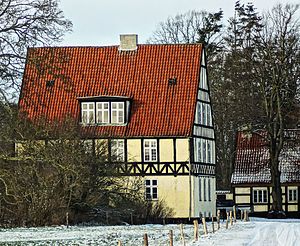
Vedø Hovedgård
Vedø's hvoedbygning fra 1918 er opført i Skønvirke-stil (Jugend) af arkitekt Anton Rosen (1859 - 1928)
Vedø gods v. Kolindsund
Vedø Hovedgård er en gammel hovedgård på Djursland, der ligger ved den vestligste ende af den drænede sø, Kolindsund, 4 kilometer nordøst for Kolind. Der hører 152 haktar jord til. Landbruget har siden 1994 været drevet i et driftsfælleskab med sundgården, Koustruplund, 8 kilometer øst for.